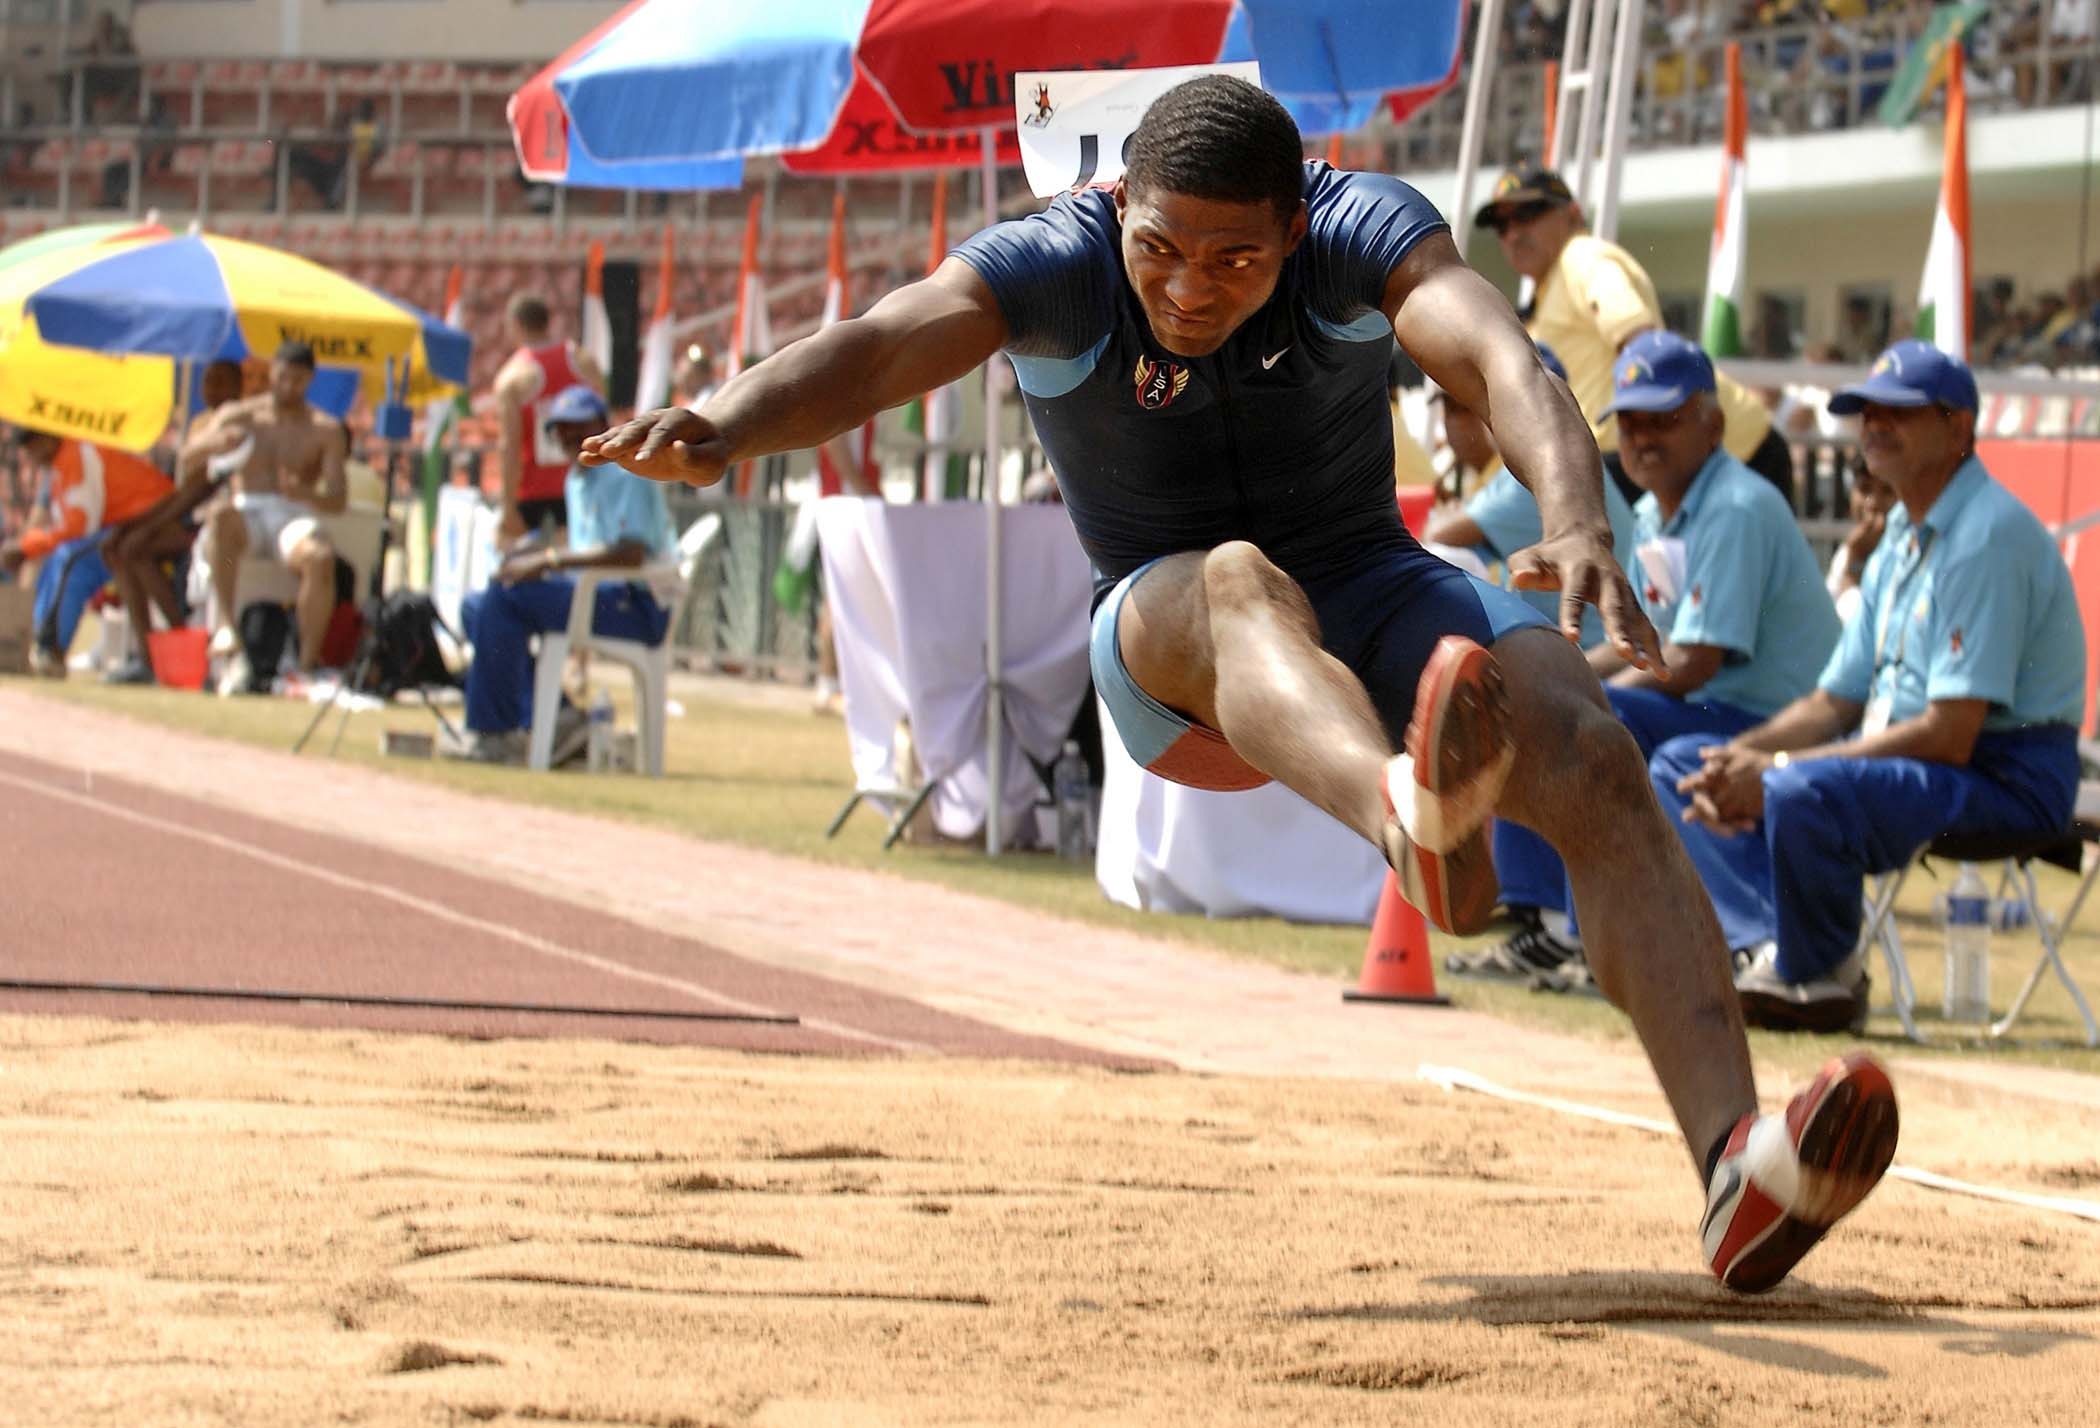
sand, field, feet, male, motion, action, jumper, competition, sports, stretch, landing, athlete, athletics, sprint, human action, track and field athletics, long jump